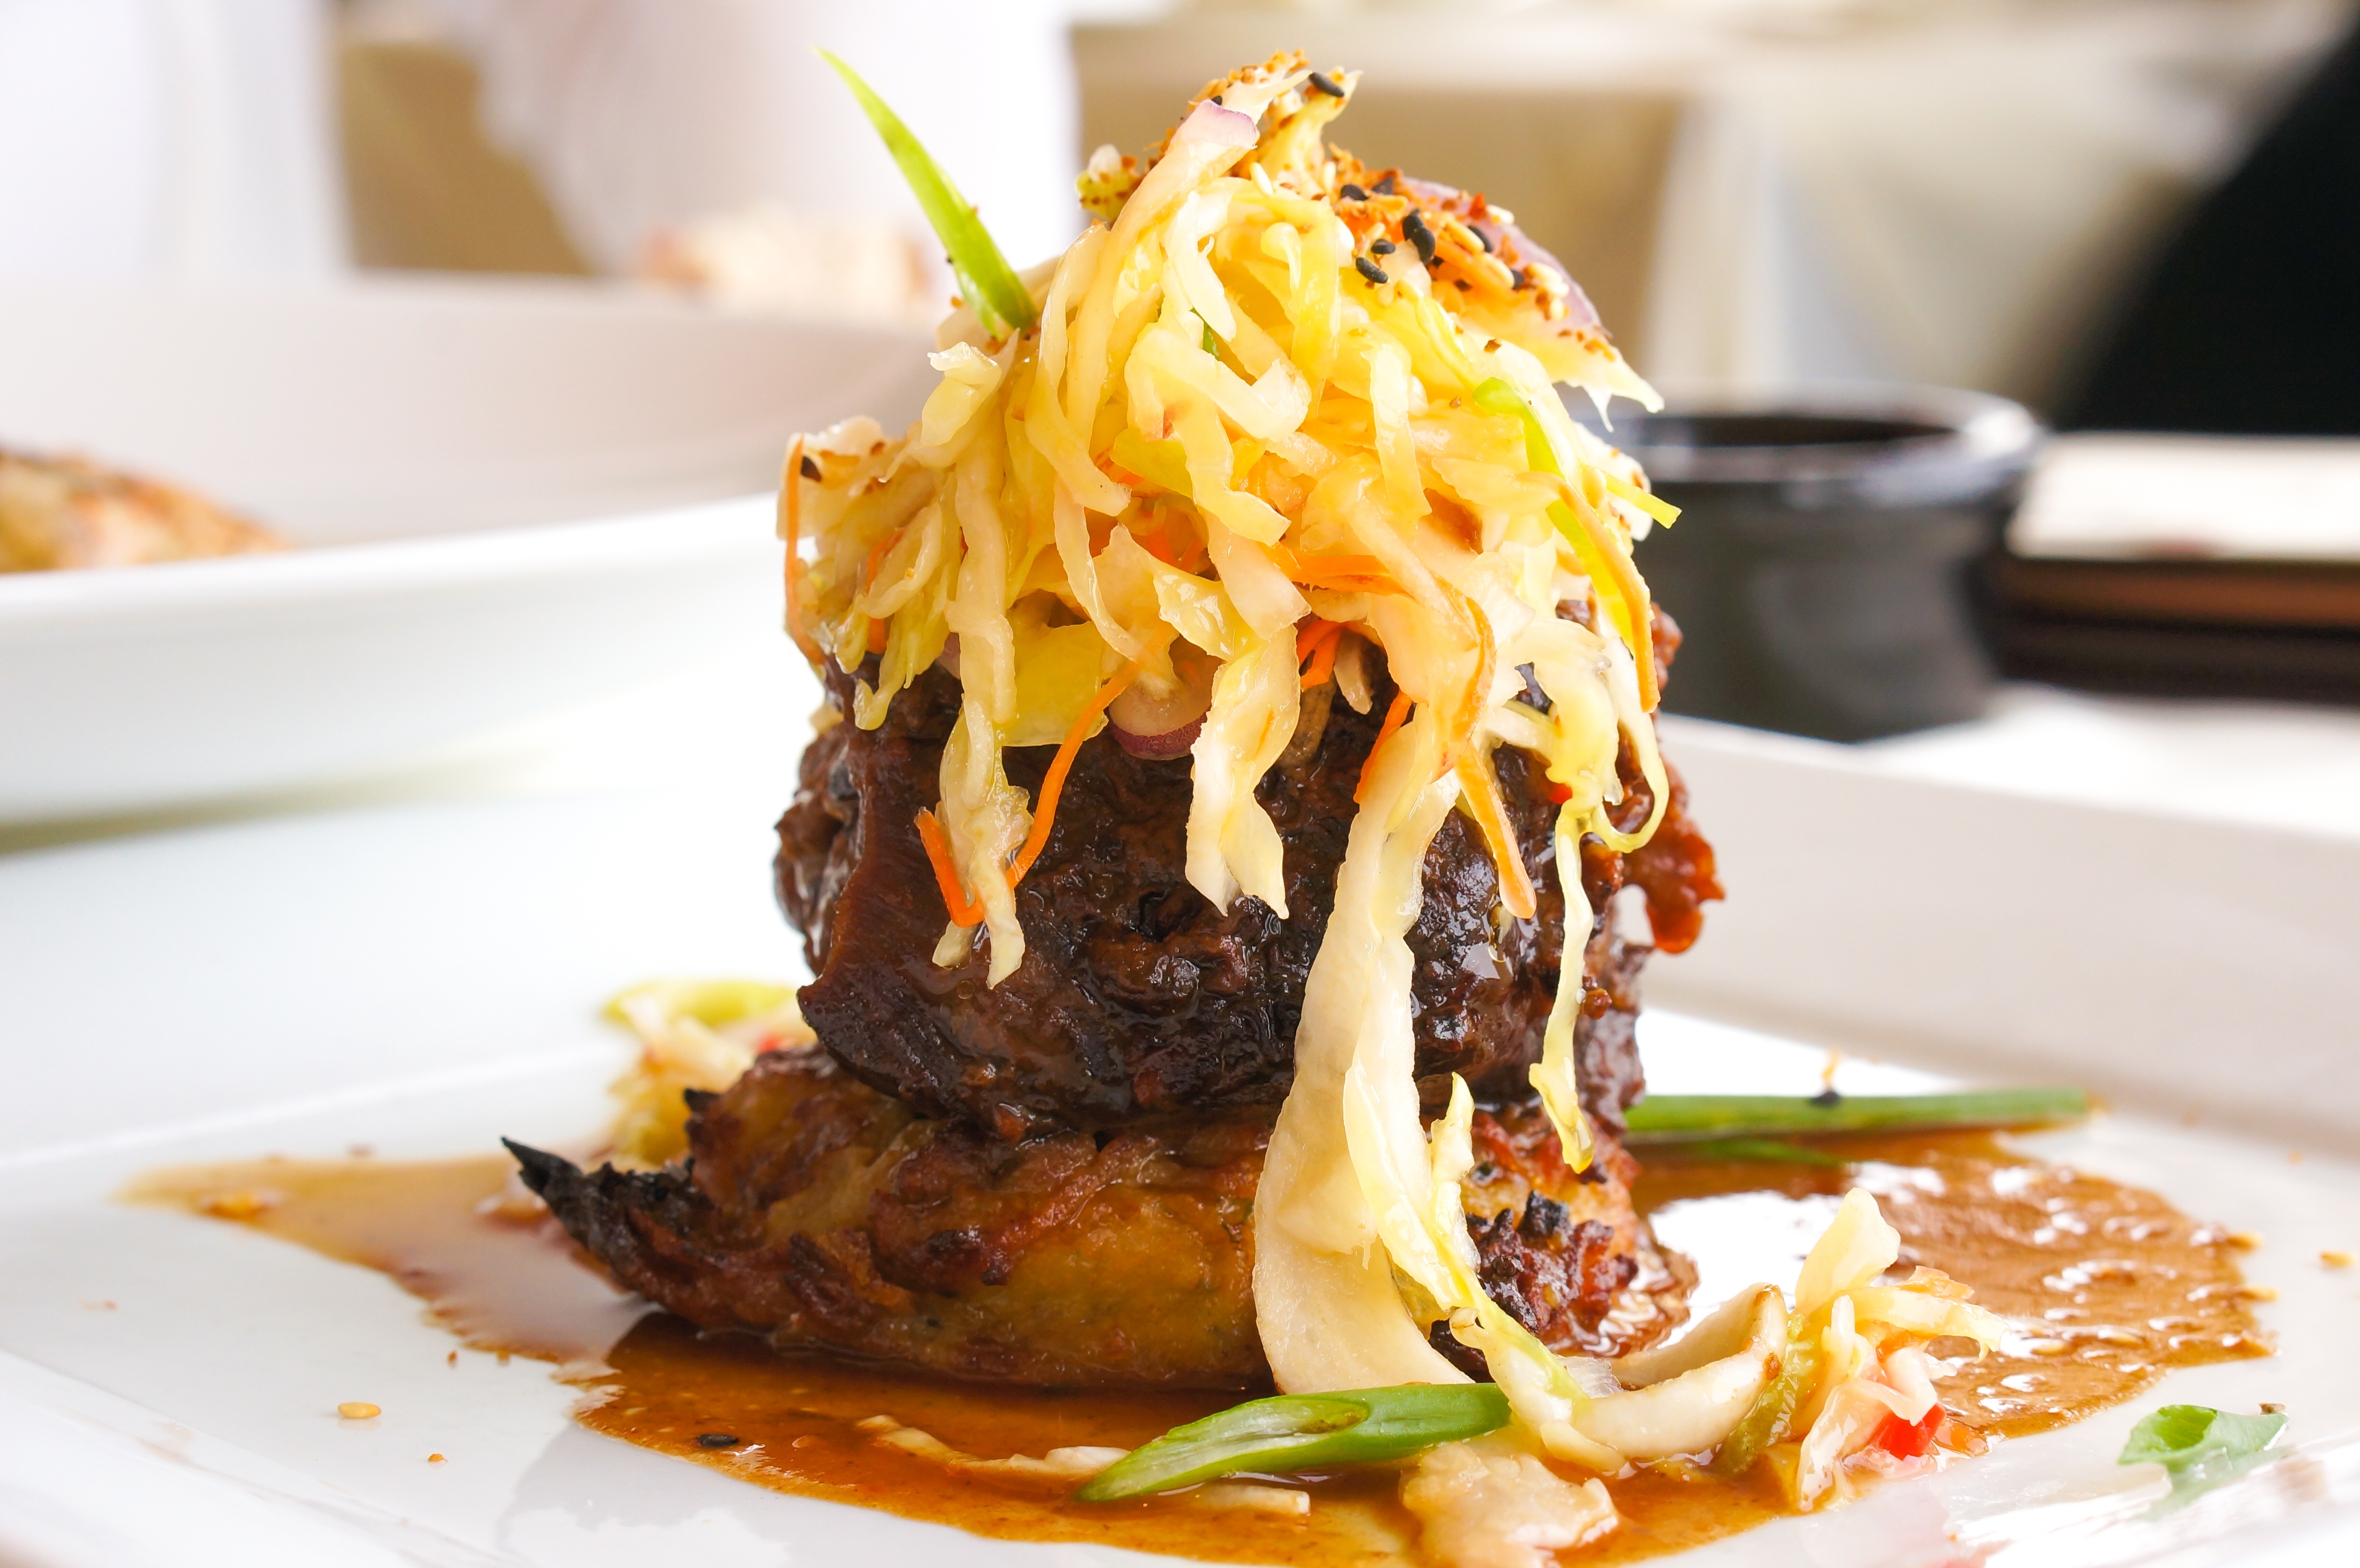
restaurant, dish, meal, food, cooking, produce, vegetable, plate, fresh, lifestyle, gourmet, meat, lunch, cuisine, sauce, delicious, asian food, eating, arranged, nutrition, dining, decorative, tasty, gastronomy, serving, organic, thai food, chinese food